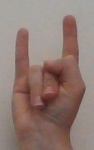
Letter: la